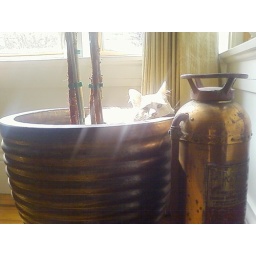
cat in pot (with tree)